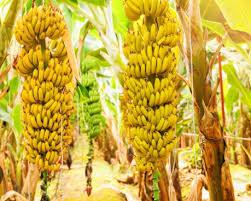
Eneo la Uganda na Tanzania na Kenya wanapenda kupanda sana ndizi na wakati imeiva huwa inauzwa na watu wanapata fedha na wakati mwingine inasaidia upande wa mwili kwa sababu inaliwa kama chakula.